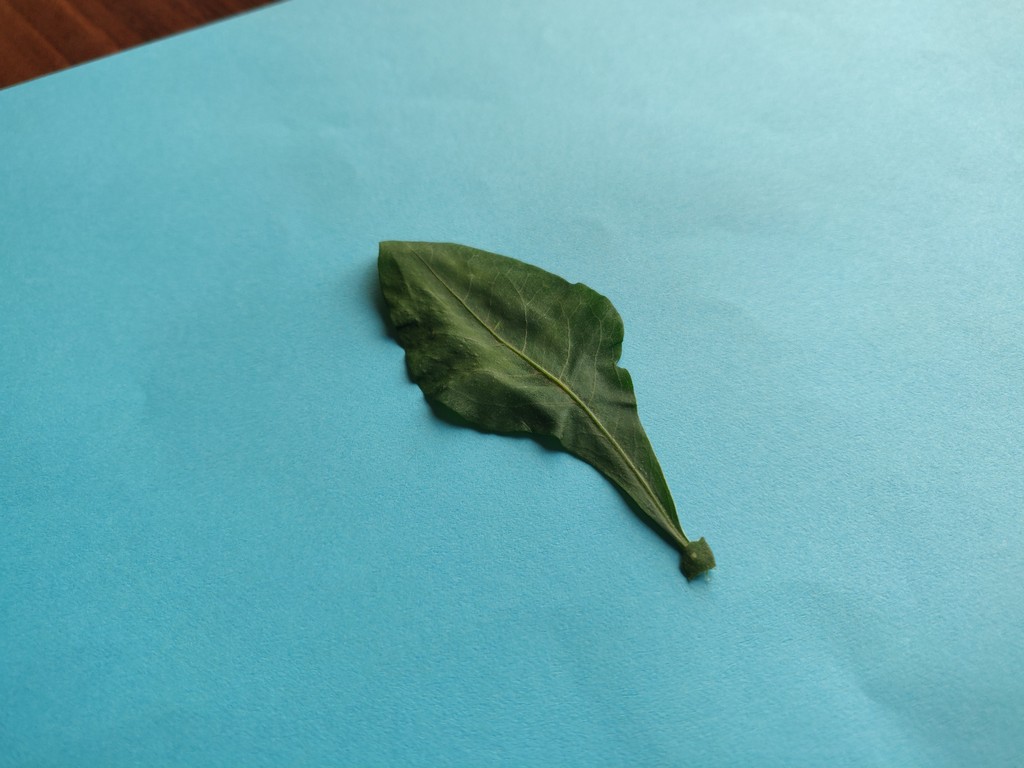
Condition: Healthy
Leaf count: single
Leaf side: front